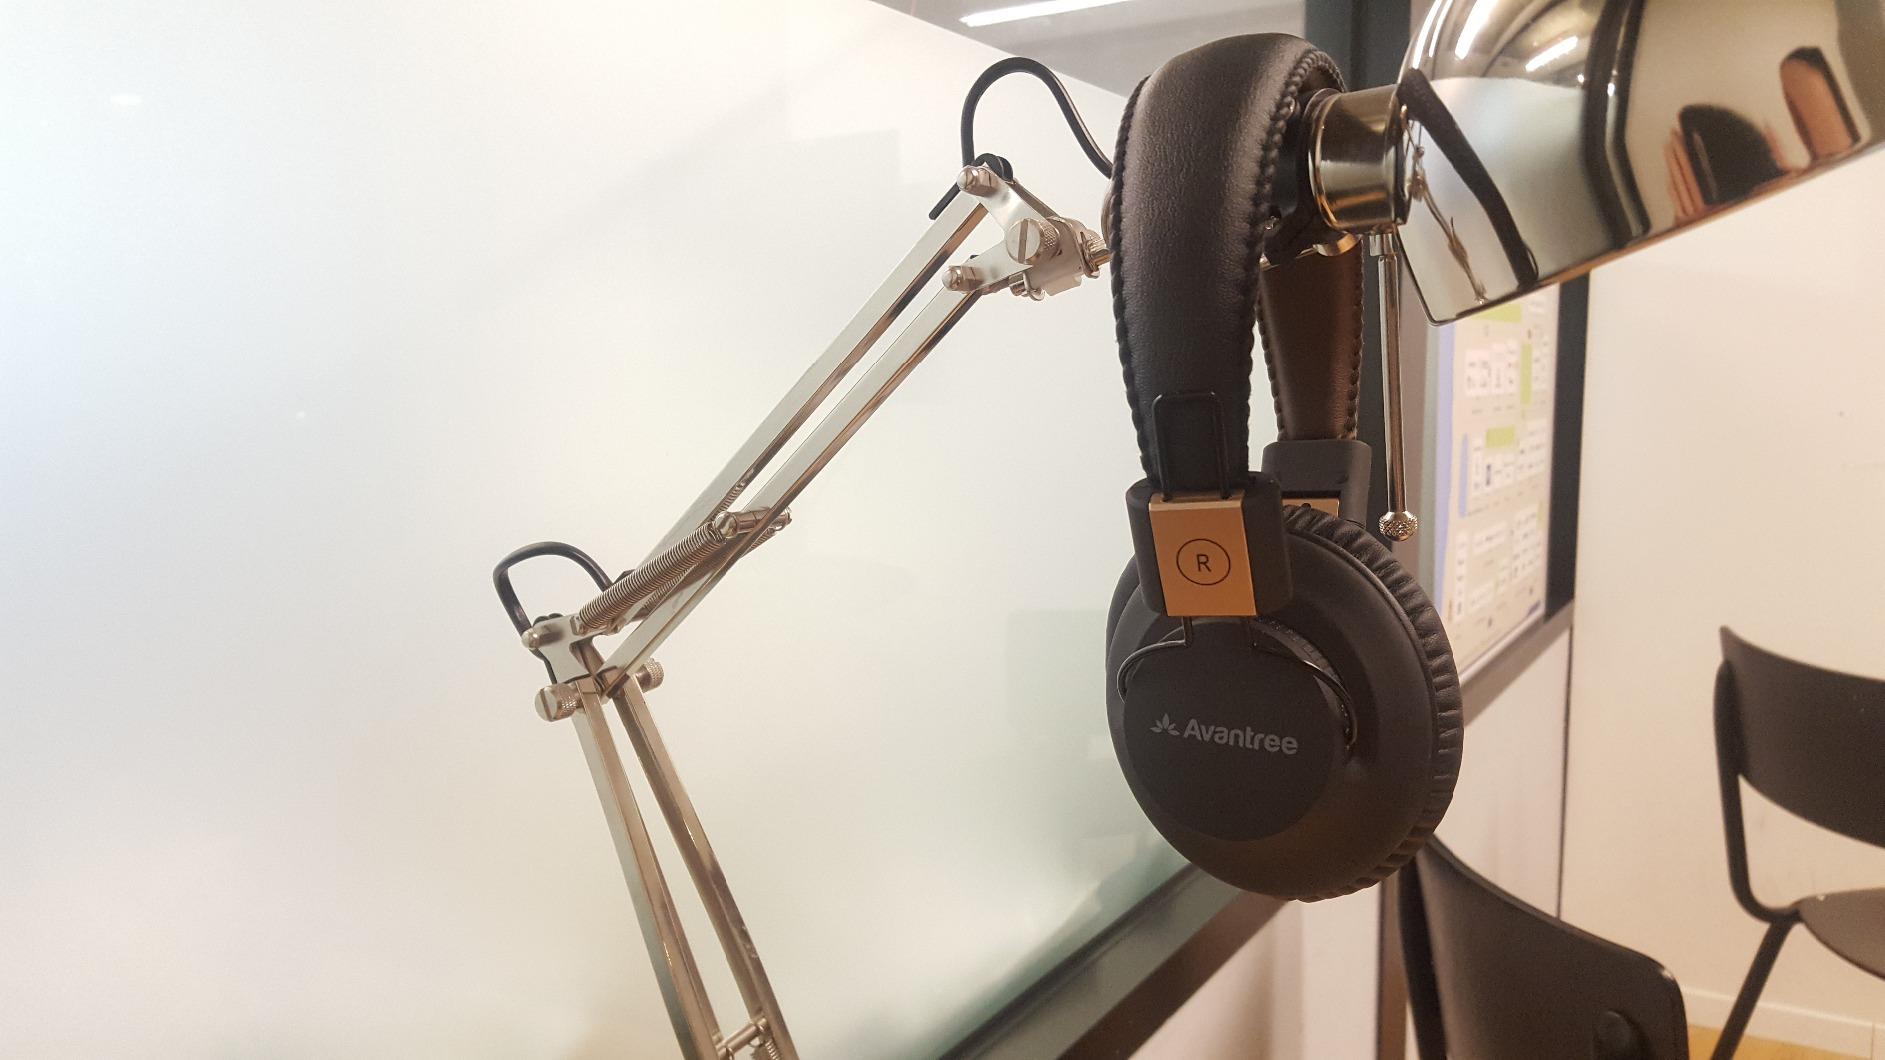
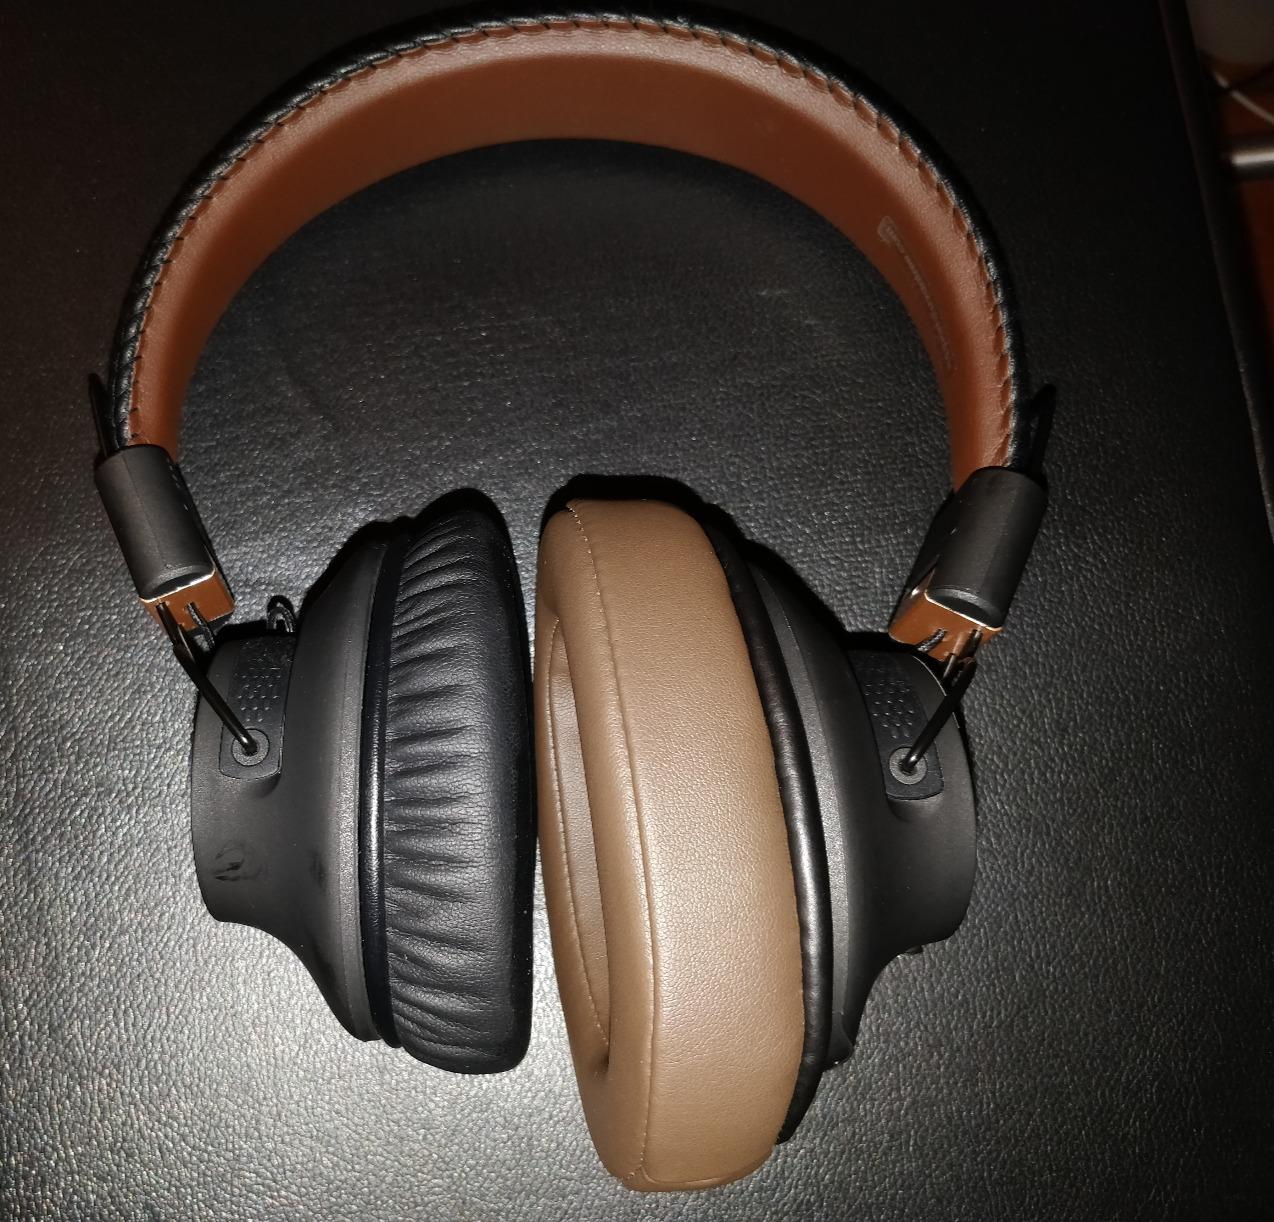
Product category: headphones
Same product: yes